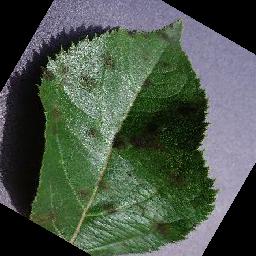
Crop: apple
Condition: scab